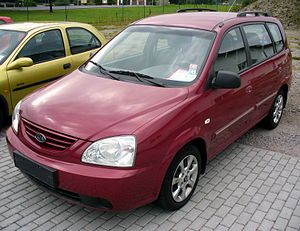
Kia Carens / Carens II (2002−2006)
Kia Carens (2002−2006)
Kia Carens er en personbilsmodel fra bilfabrikanten Kia Motors, som i Nordamerika sælges under betegnelsen Rondo. Modellen bygges i dag i fjerde generation og var fabrikantens første kompakte MPV. Den første generation kom på markedet i april 1999. I 2002 gennemgik Carens et facelift og gik ind i anden generation. Den tredje generation introduceredes i 2006 og produceredes frem til foråret 2013, hvor fjerde generation blev introduceret.